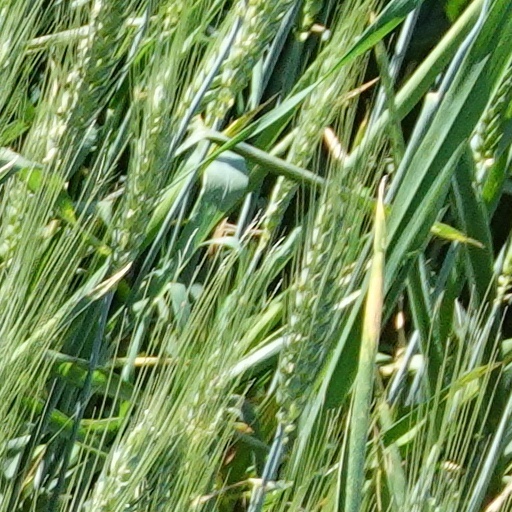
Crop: wheat